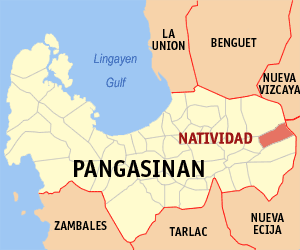
Natividad est une municipalité de la province de Pangasinan, aux Philippines.